Egypt–Saudi Arabia relations

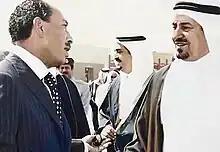
President Anwar Sadat receiving King Khalid upon the latter's arrival to Cairo Airport, July 1975

Thus under President Gamal Abdel Nasser, Egypt, backed by the Soviet Union, came to represent the Non-Aligned Movement and pan-Arabism, and was a nominal advocate of secularism and republicanism. Pro-Nasser governments were often military dictatorships founded after a military coup against a conservative monarchy, such as Libya after the 1969 Libyan coup d'état. The Saudis, by contrast, were strong supporters of absolute monarchy and Islamist theocracy, and were generally close to the governments of the United Kingdom and United States. The Saudi-Egyptian rivalry was the main conflict of the Arab Cold War. For example, in the North Yemen Civil War, Nasser supported Arab republicans against the pro-Saudi Yemeni monarchy.